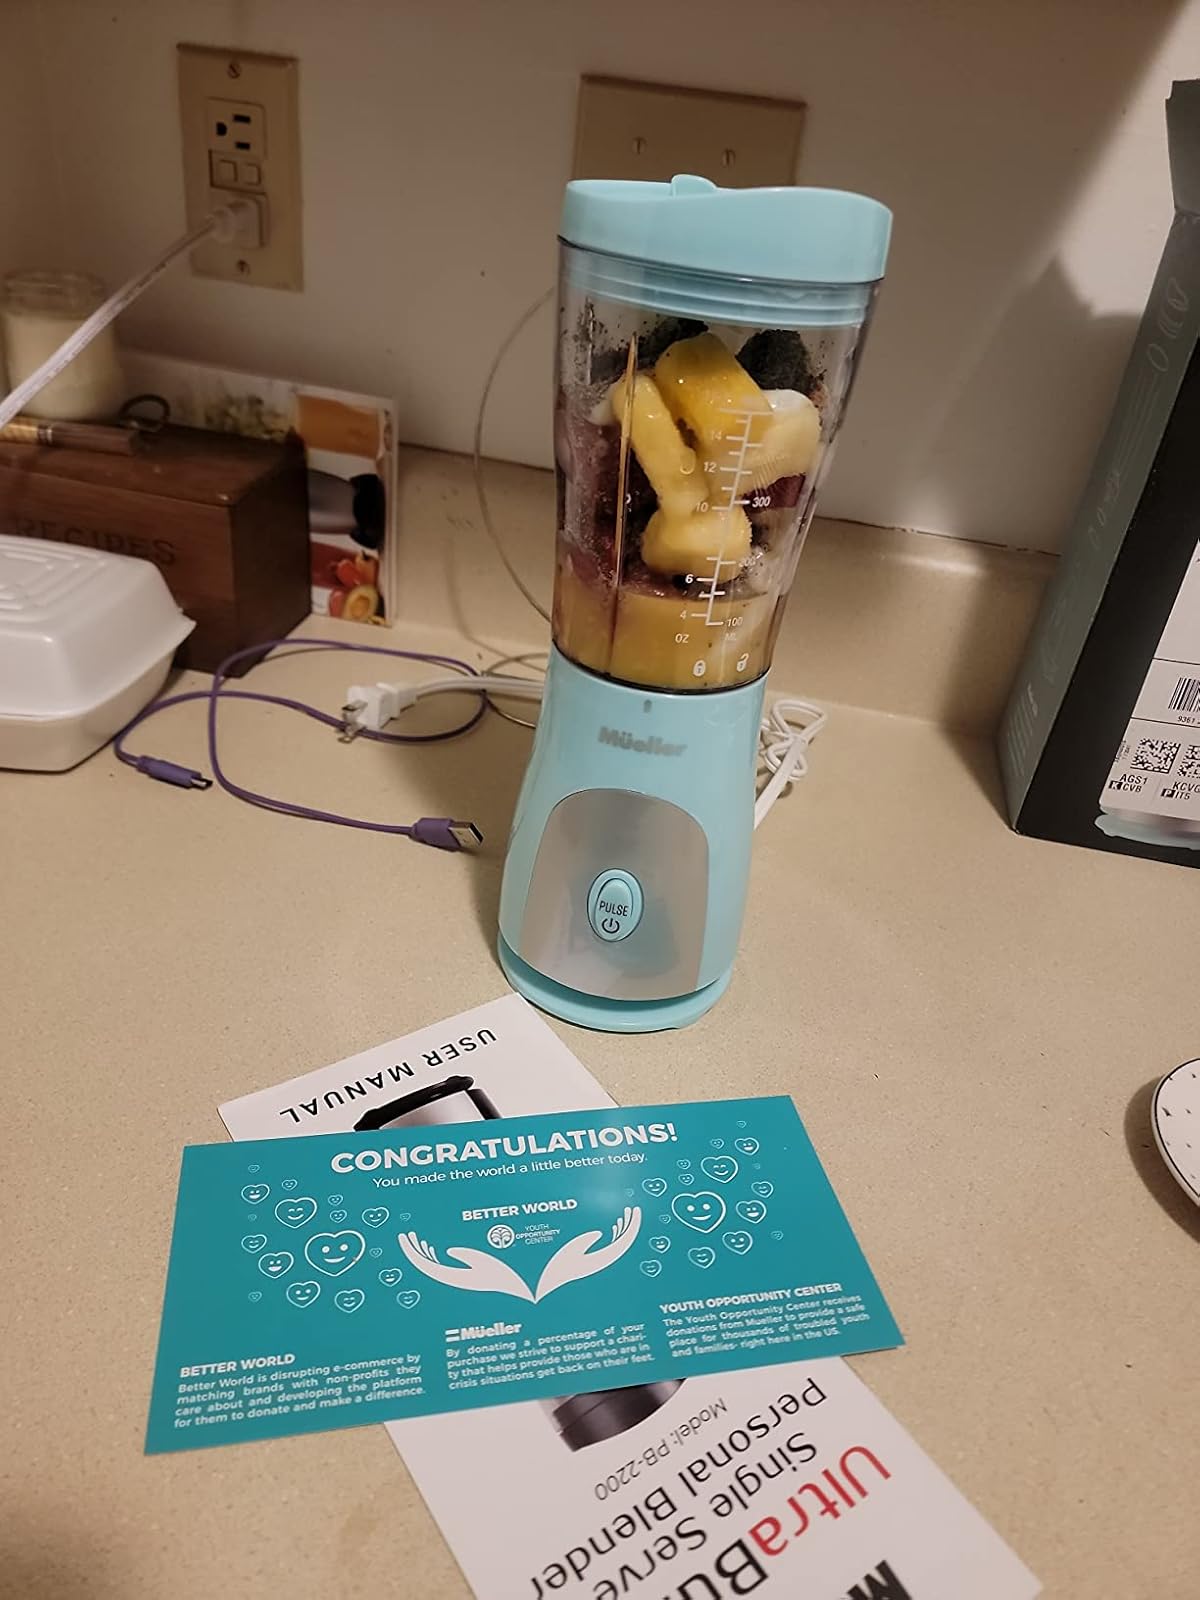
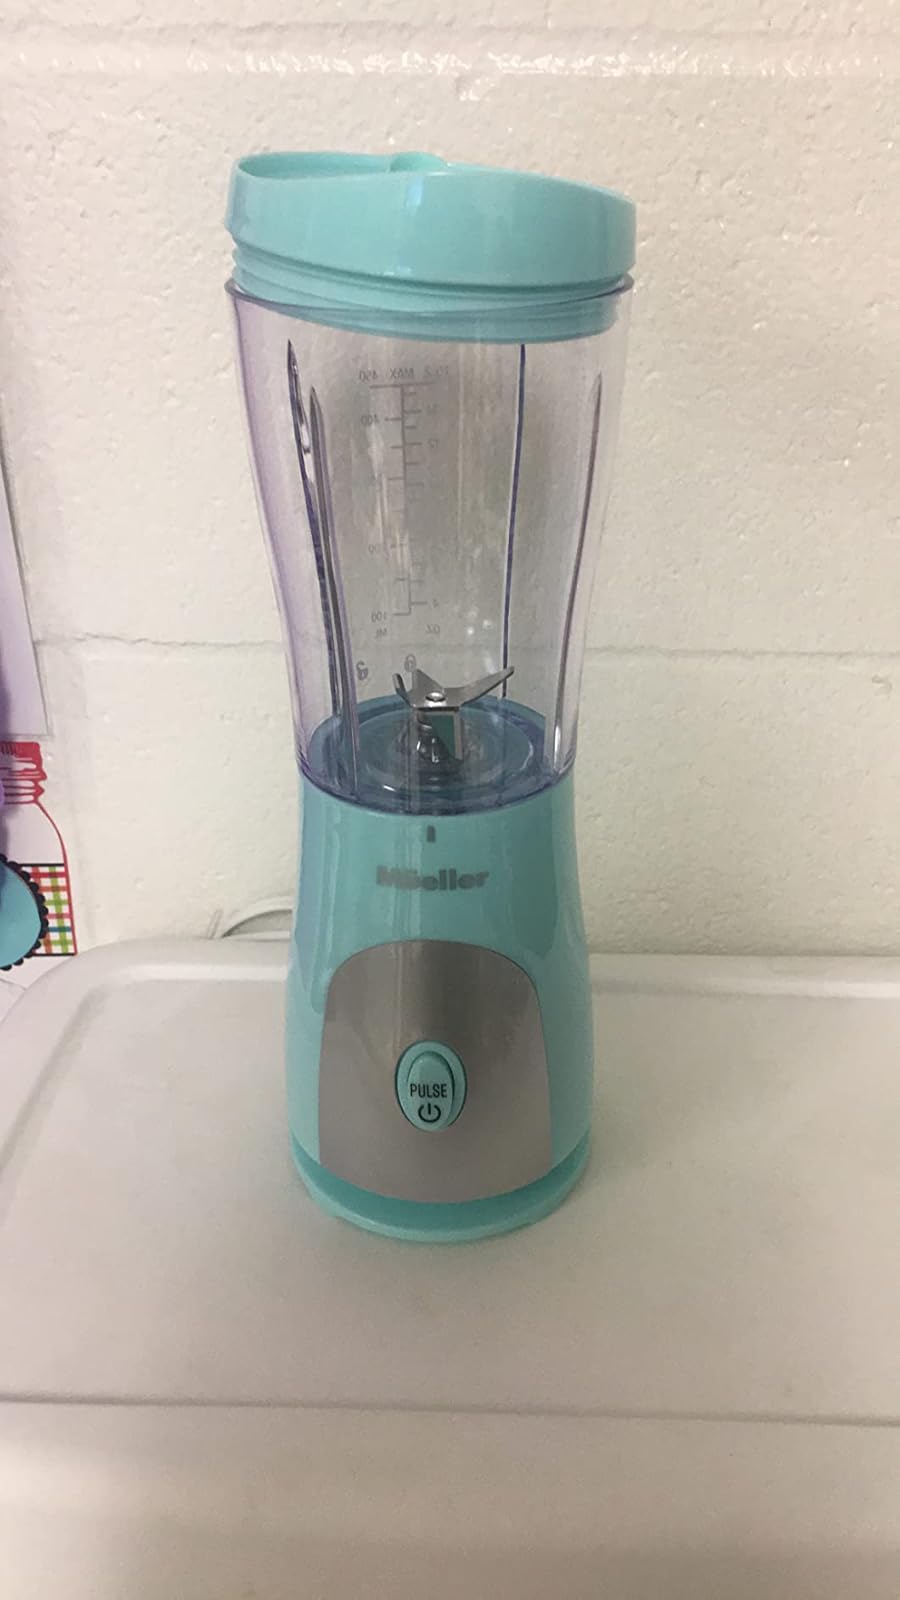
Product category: items_blender
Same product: yes